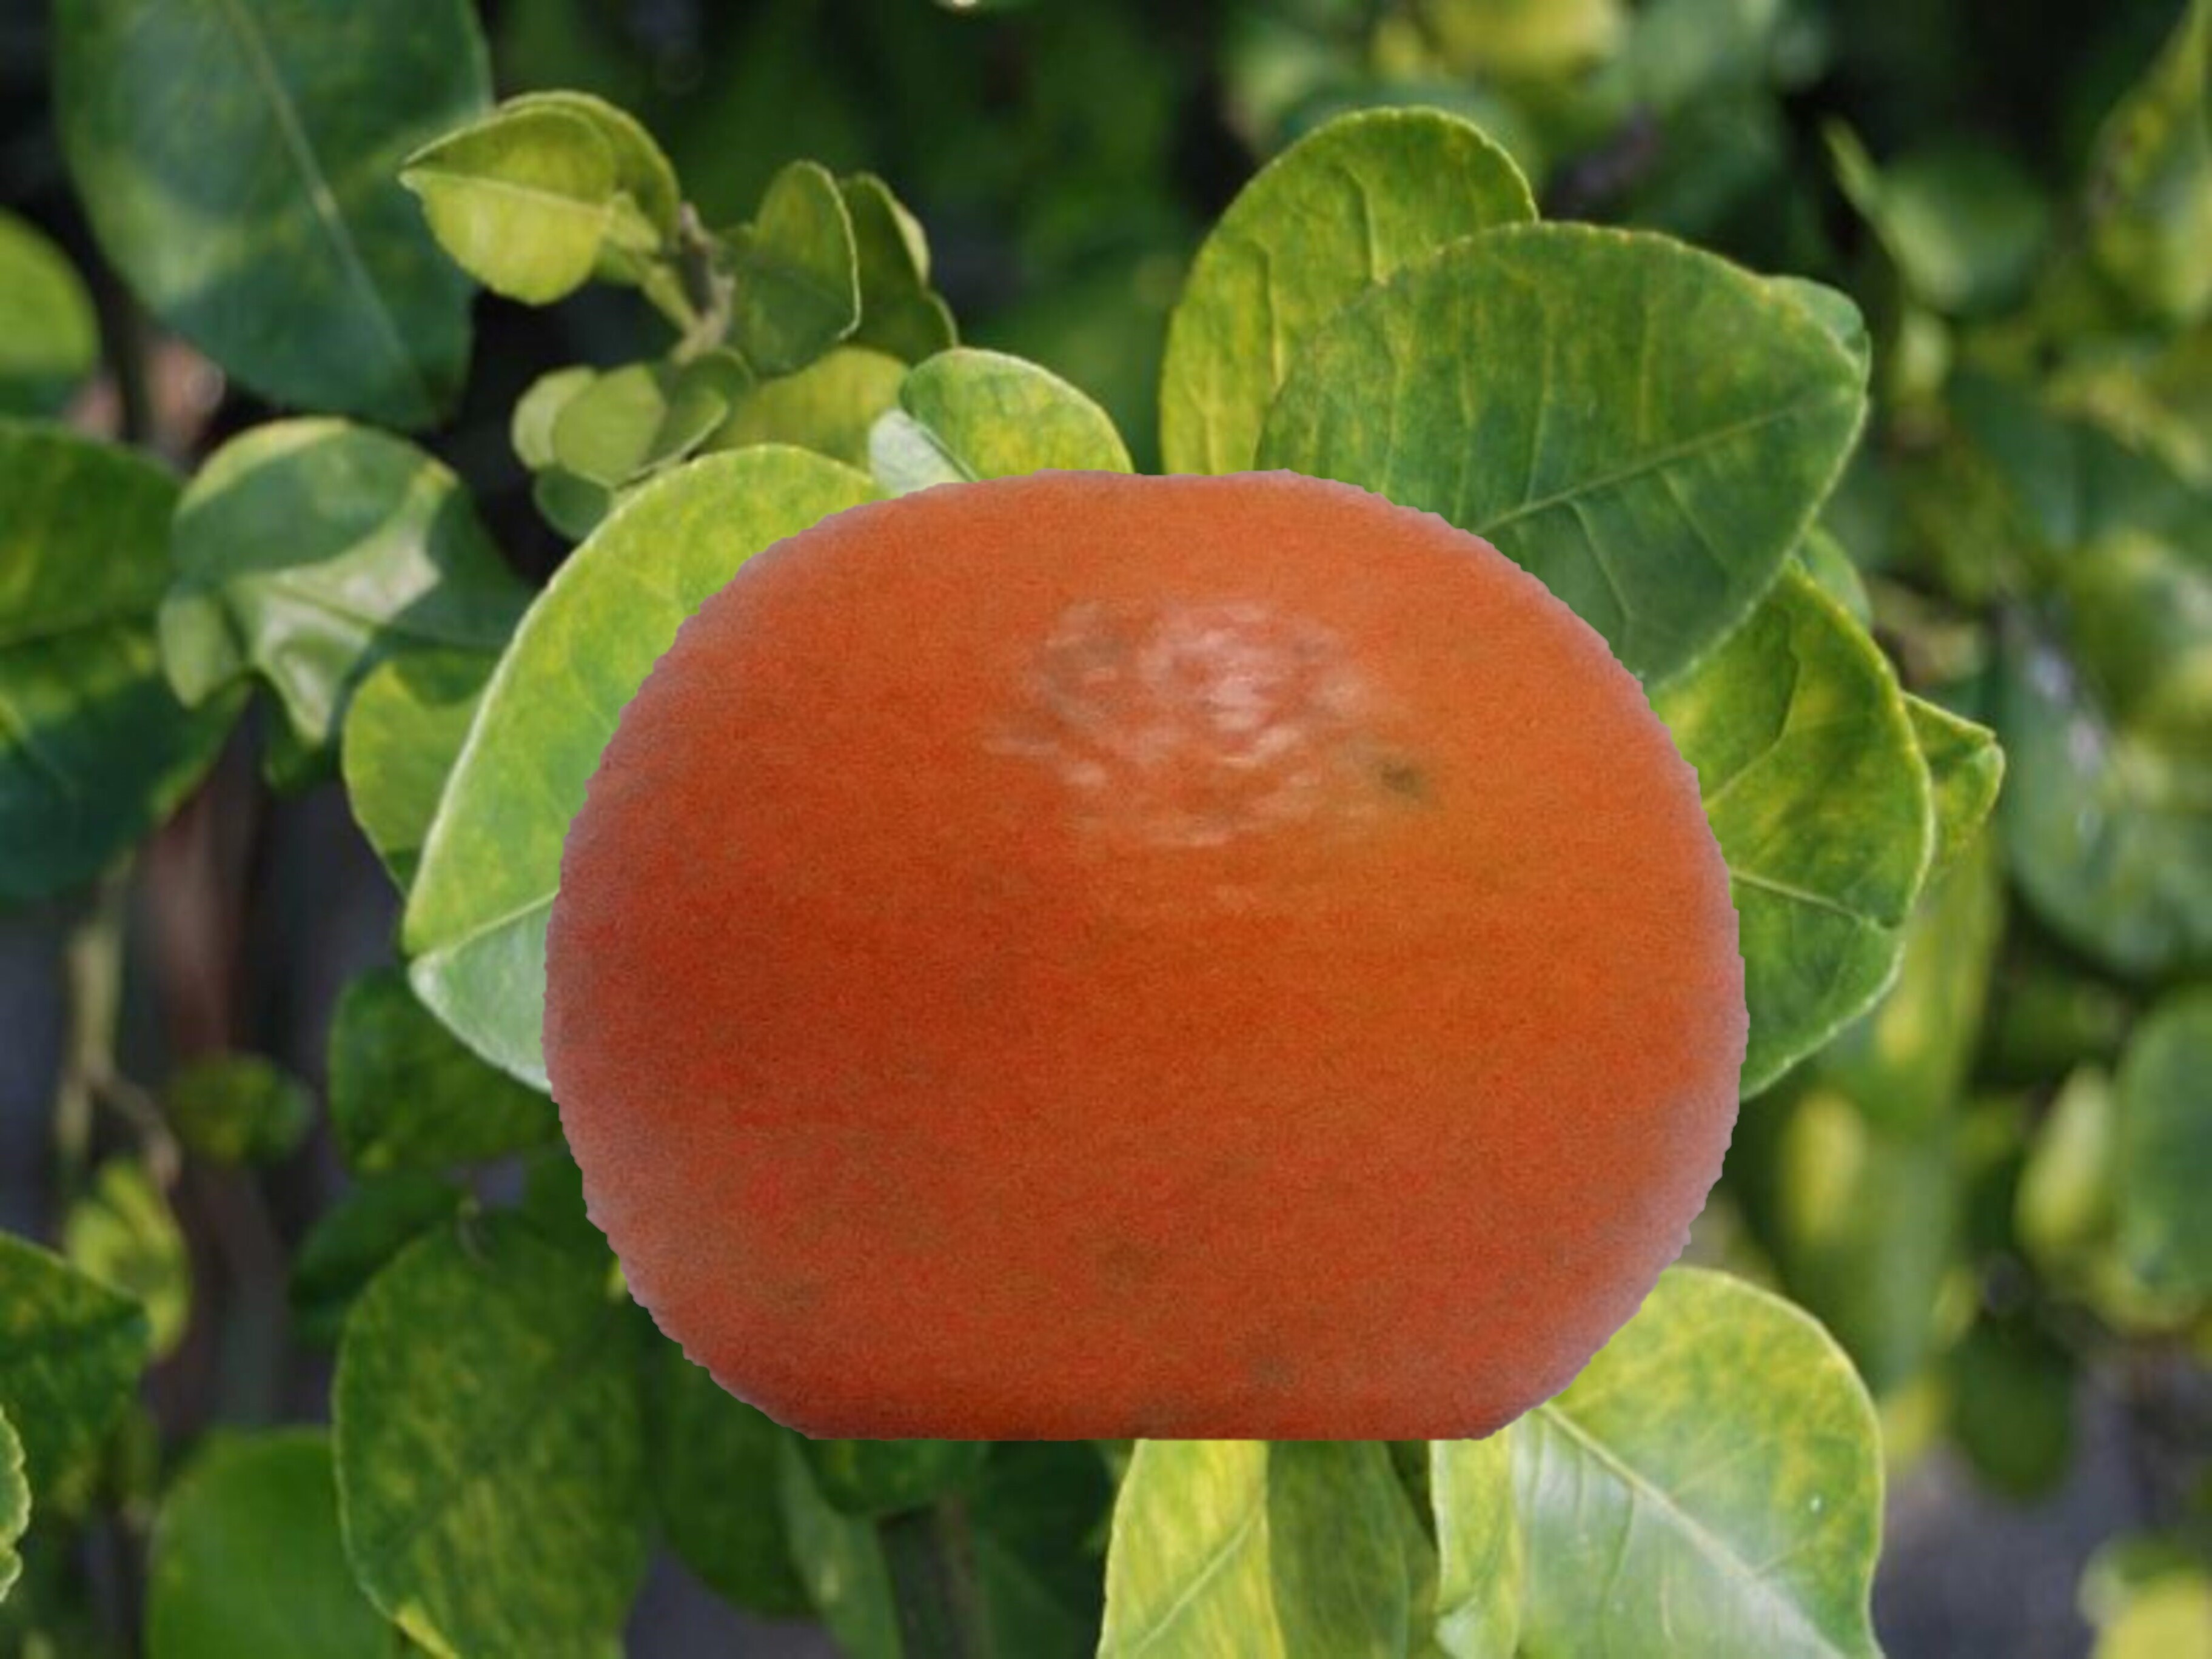
Citrus fruit variety: tankan